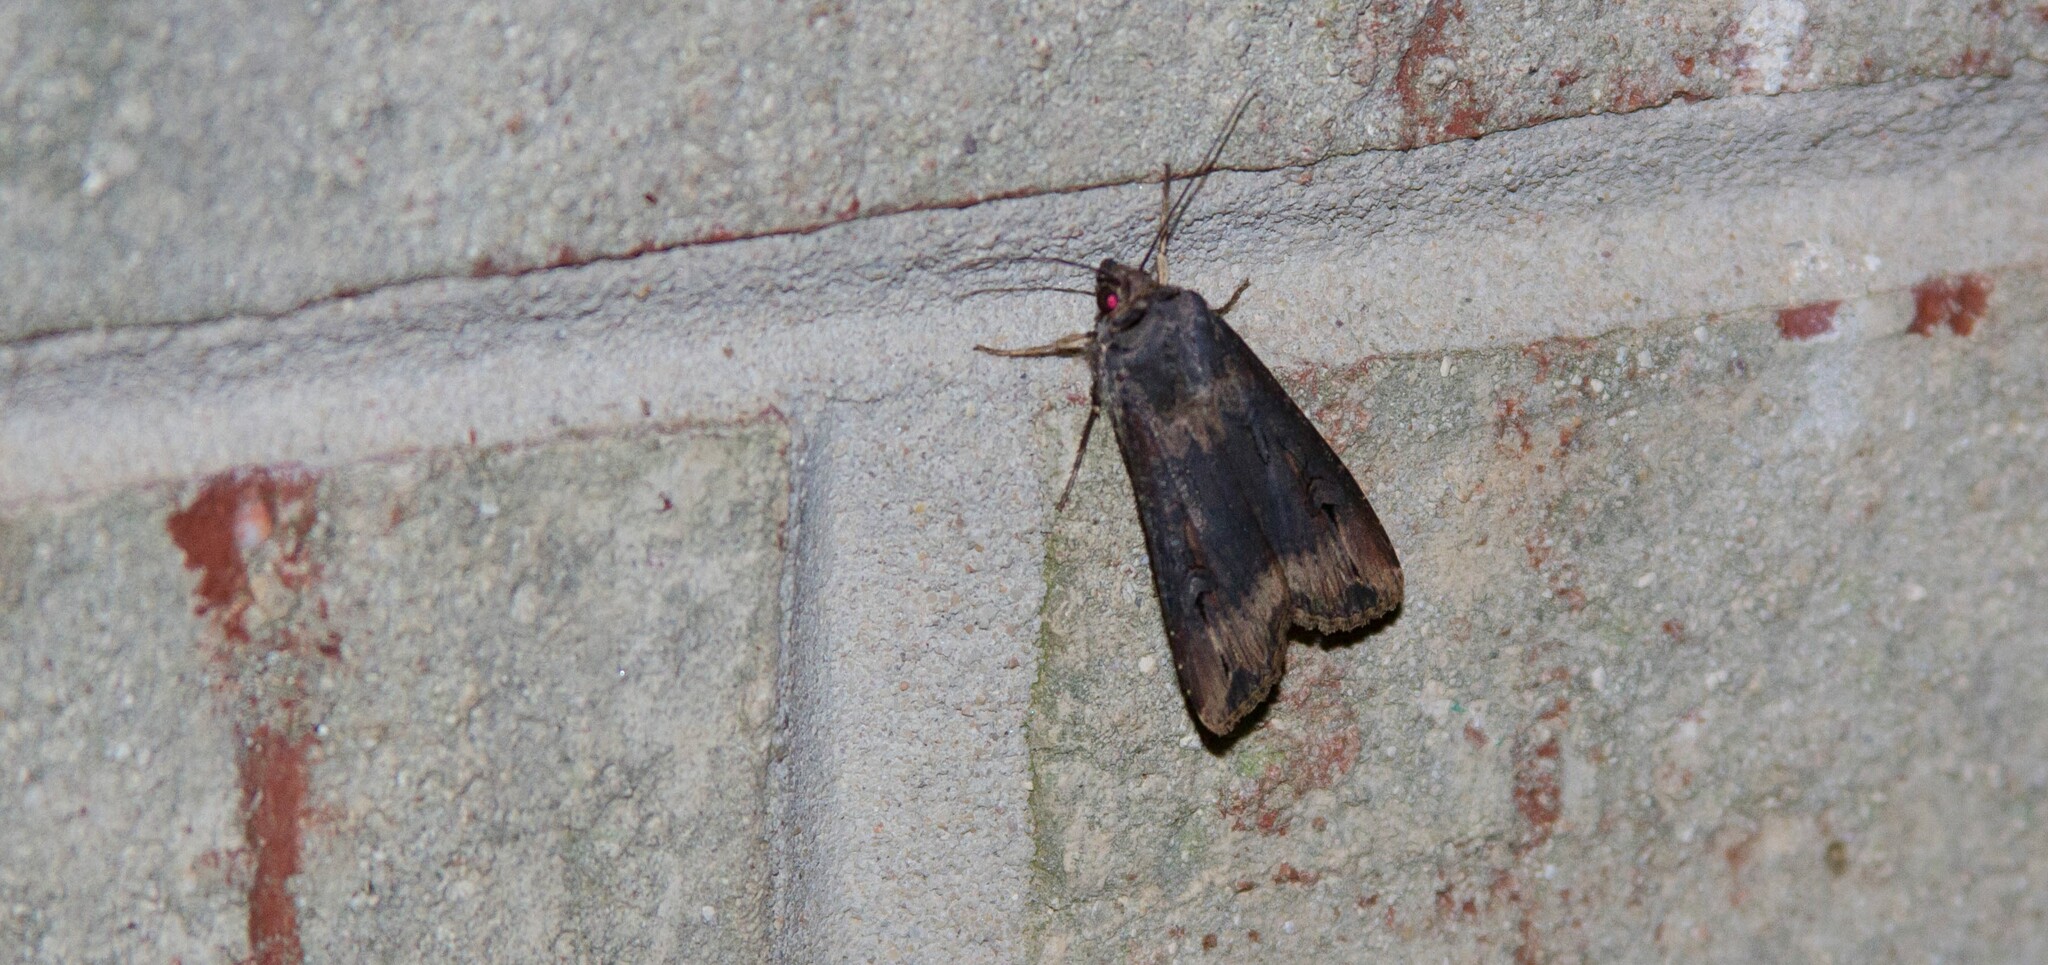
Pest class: cutworms